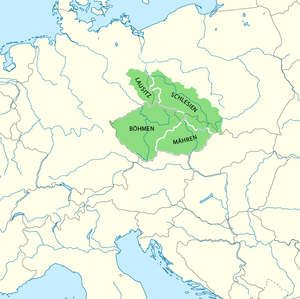
Cet article sur l'histoire de la Tchéquie vise à couvrir l'histoire du territoire appartenant aujourd'hui à la Tchéquie, mais qui a existé autrefois, dans des frontières qui sont à peu près celles du pays actuel, sous d'autres noms : Bohême, royaume de Bohême, Pays de la couronne tchèque, Bohême-Moravie ou République fédérale tchèque.